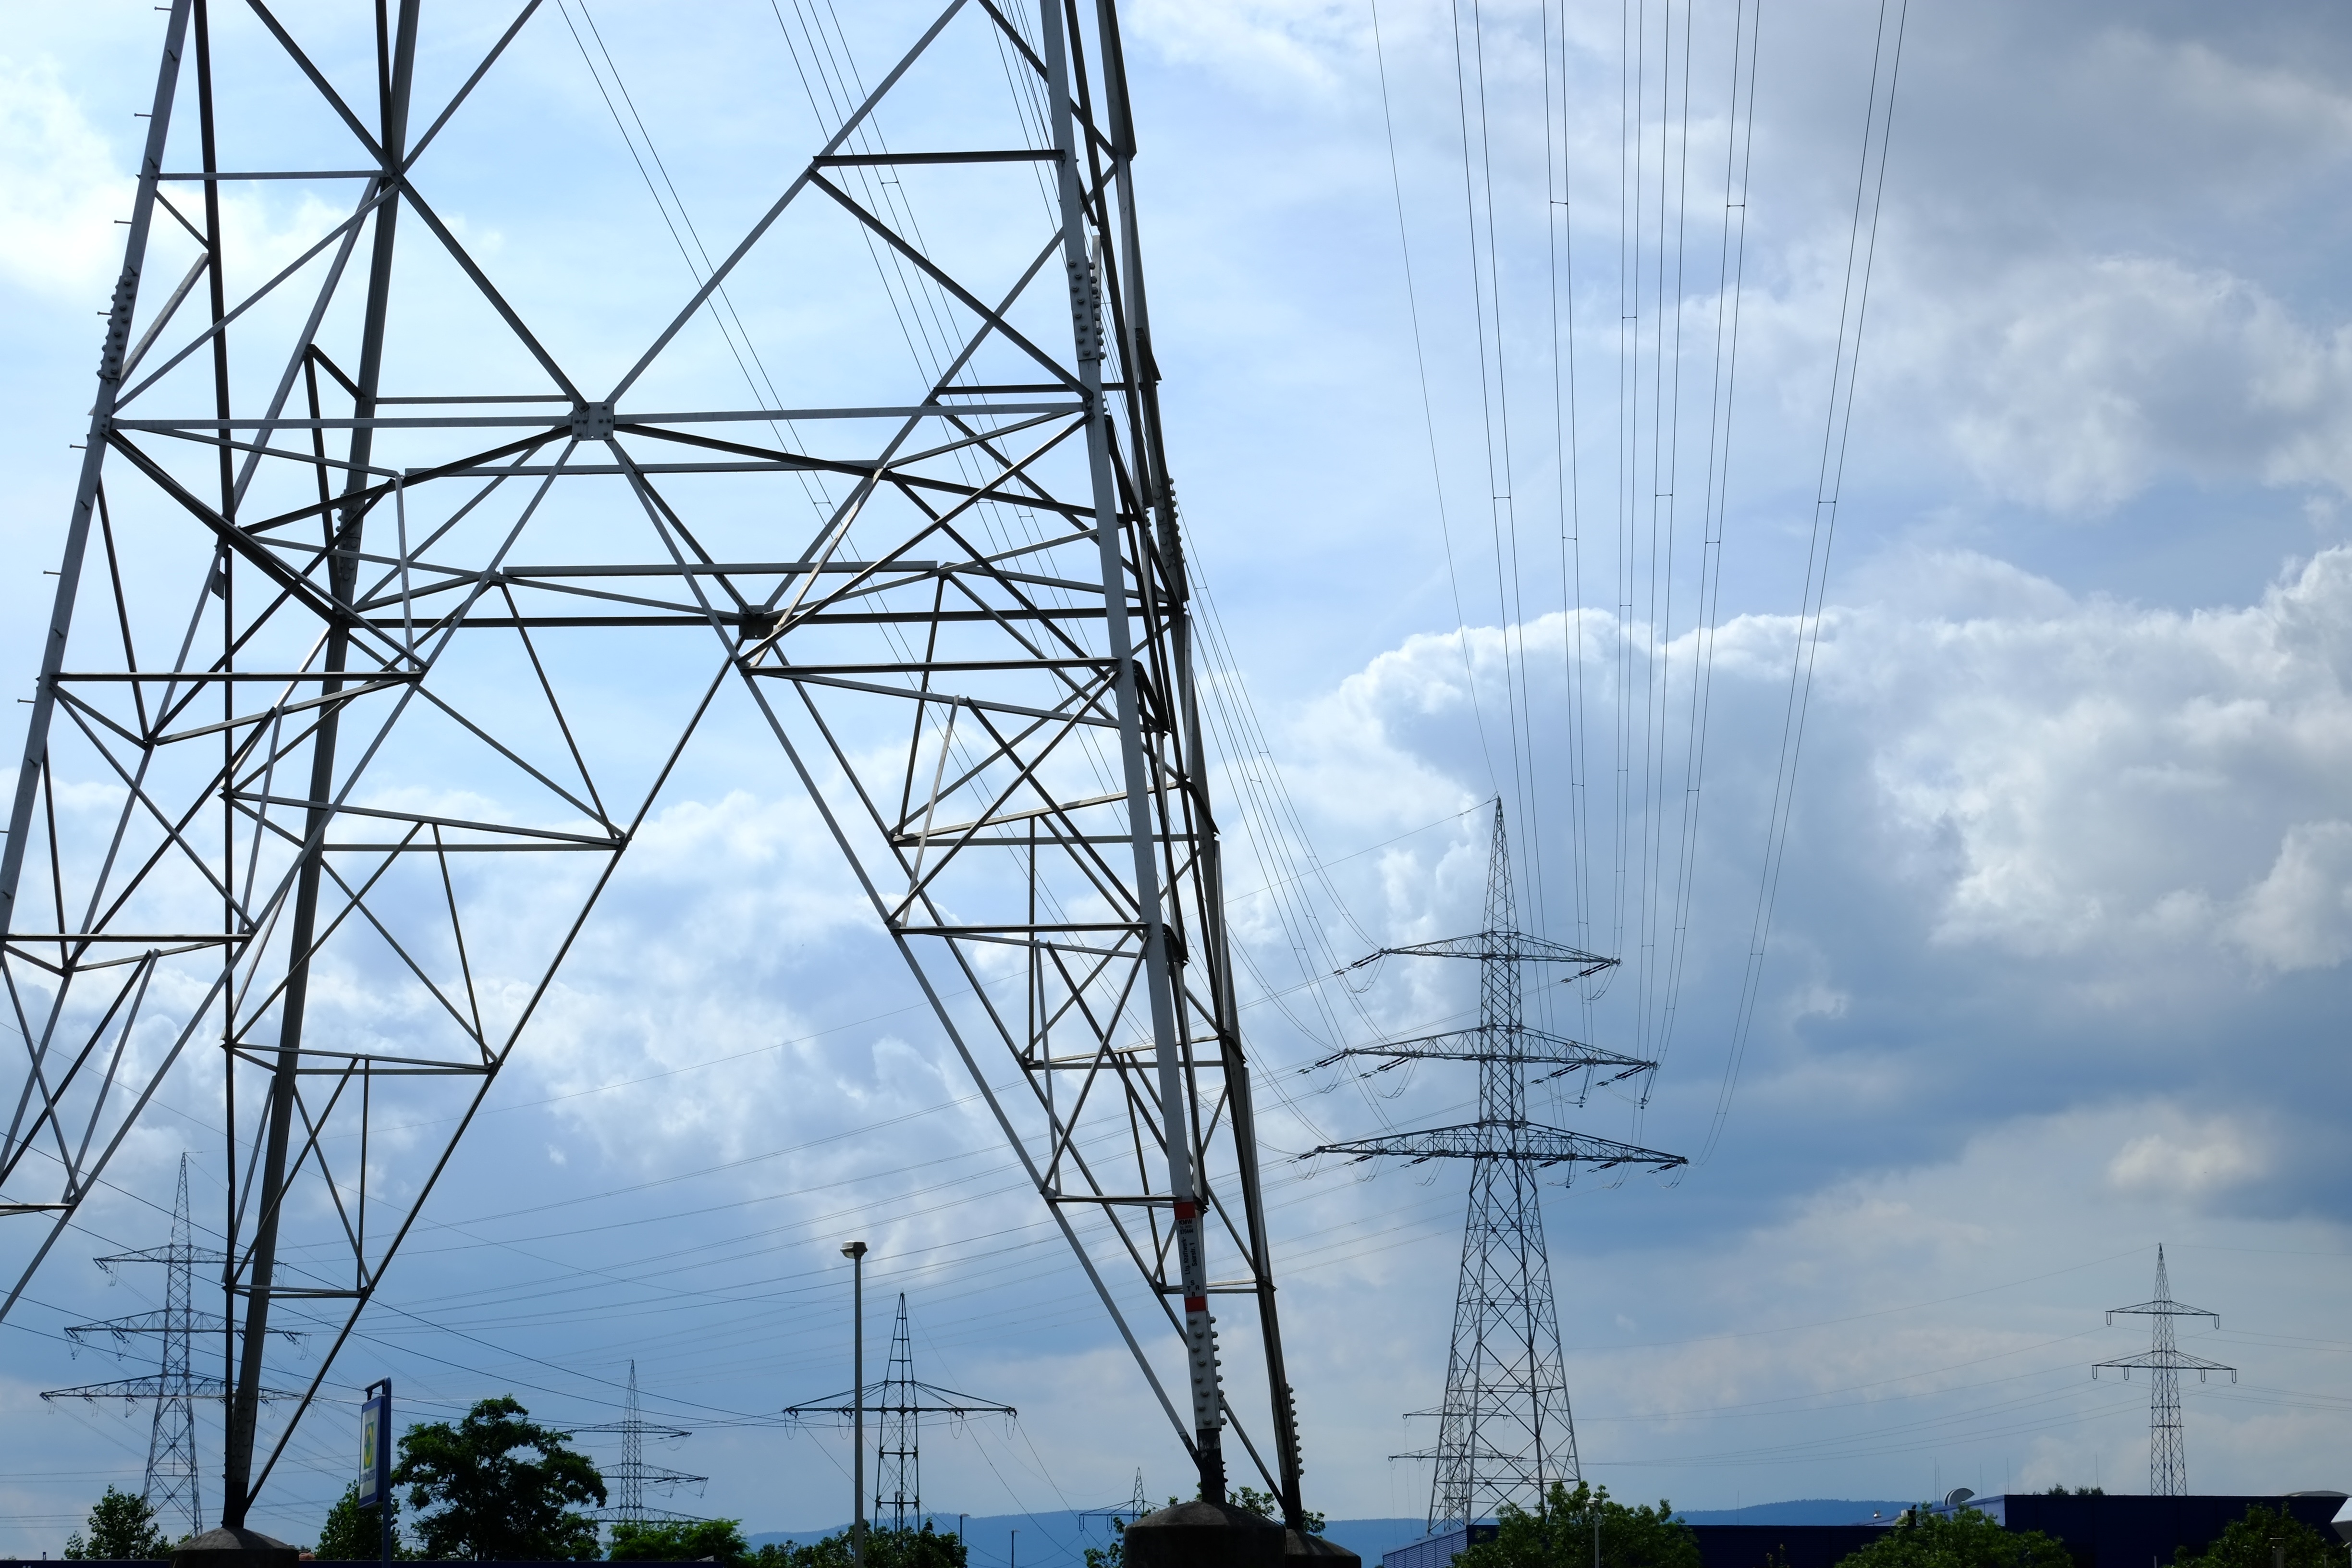
cloud, sky, technology, line, tower, power line, mast, blue, electricity, tower block, energy, high voltage, current, pylon, lines, clouds, wires, masts, risk, elektrik, voltage, upper lines, strommast, power poles, power supply, power lines, low angle shot, catenary, transmission tower, insulators, peripheries, electro smog, magnetic alternating fields, distribution of electricity, outdoor structure, electrical supply, overhead power line